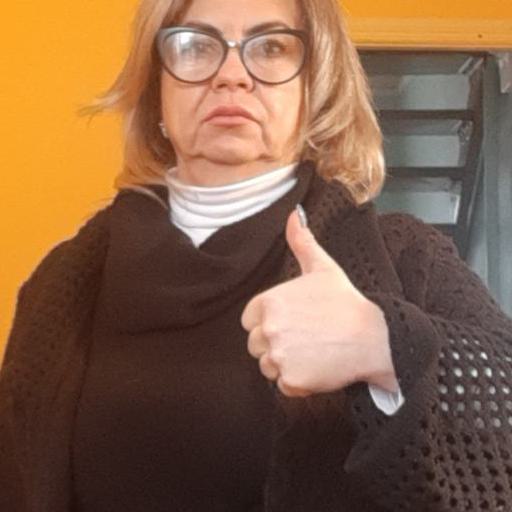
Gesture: like